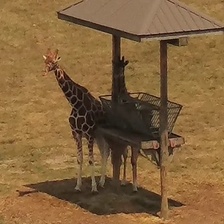
Pose orientation: front-left